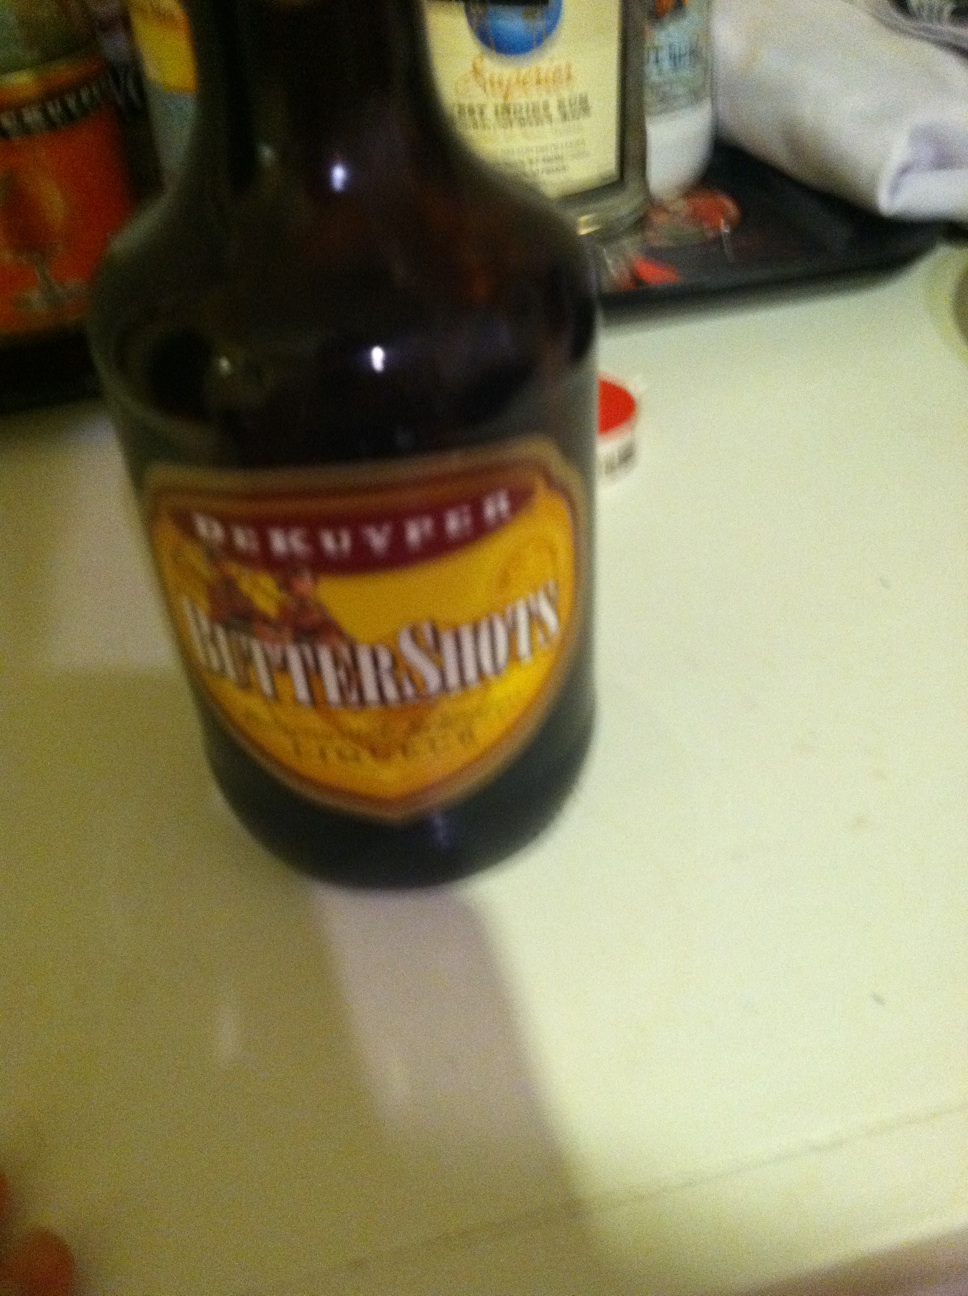Question: What color bottle is this?
Answer: brown